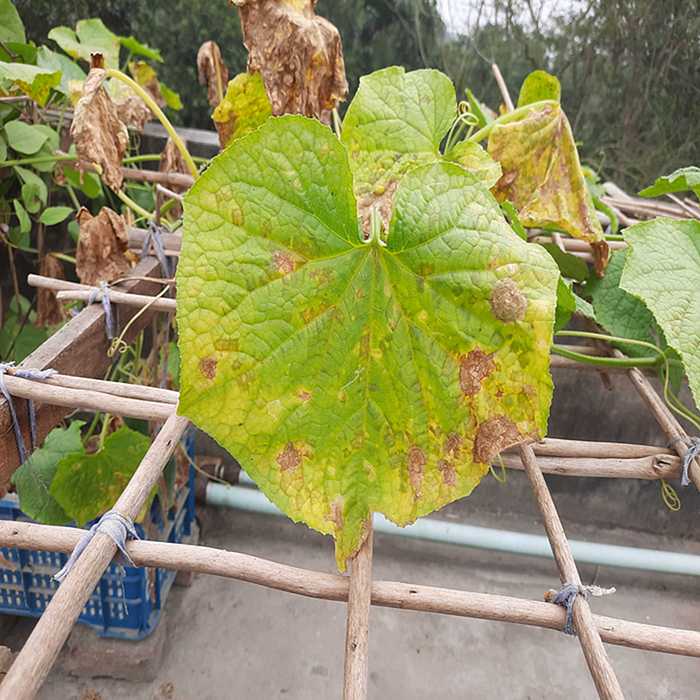
Plant: Cucumber
Label: Anthracnose lesions